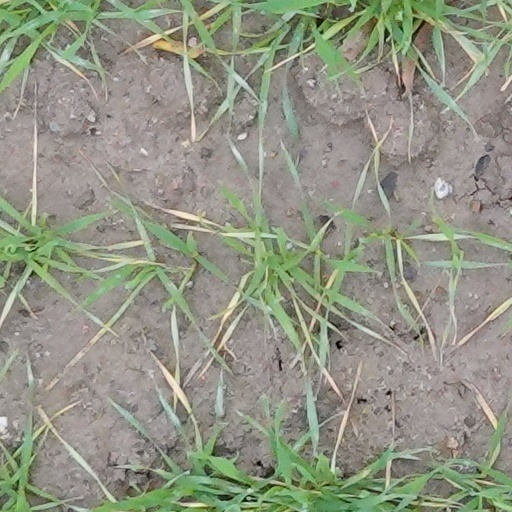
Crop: wheat